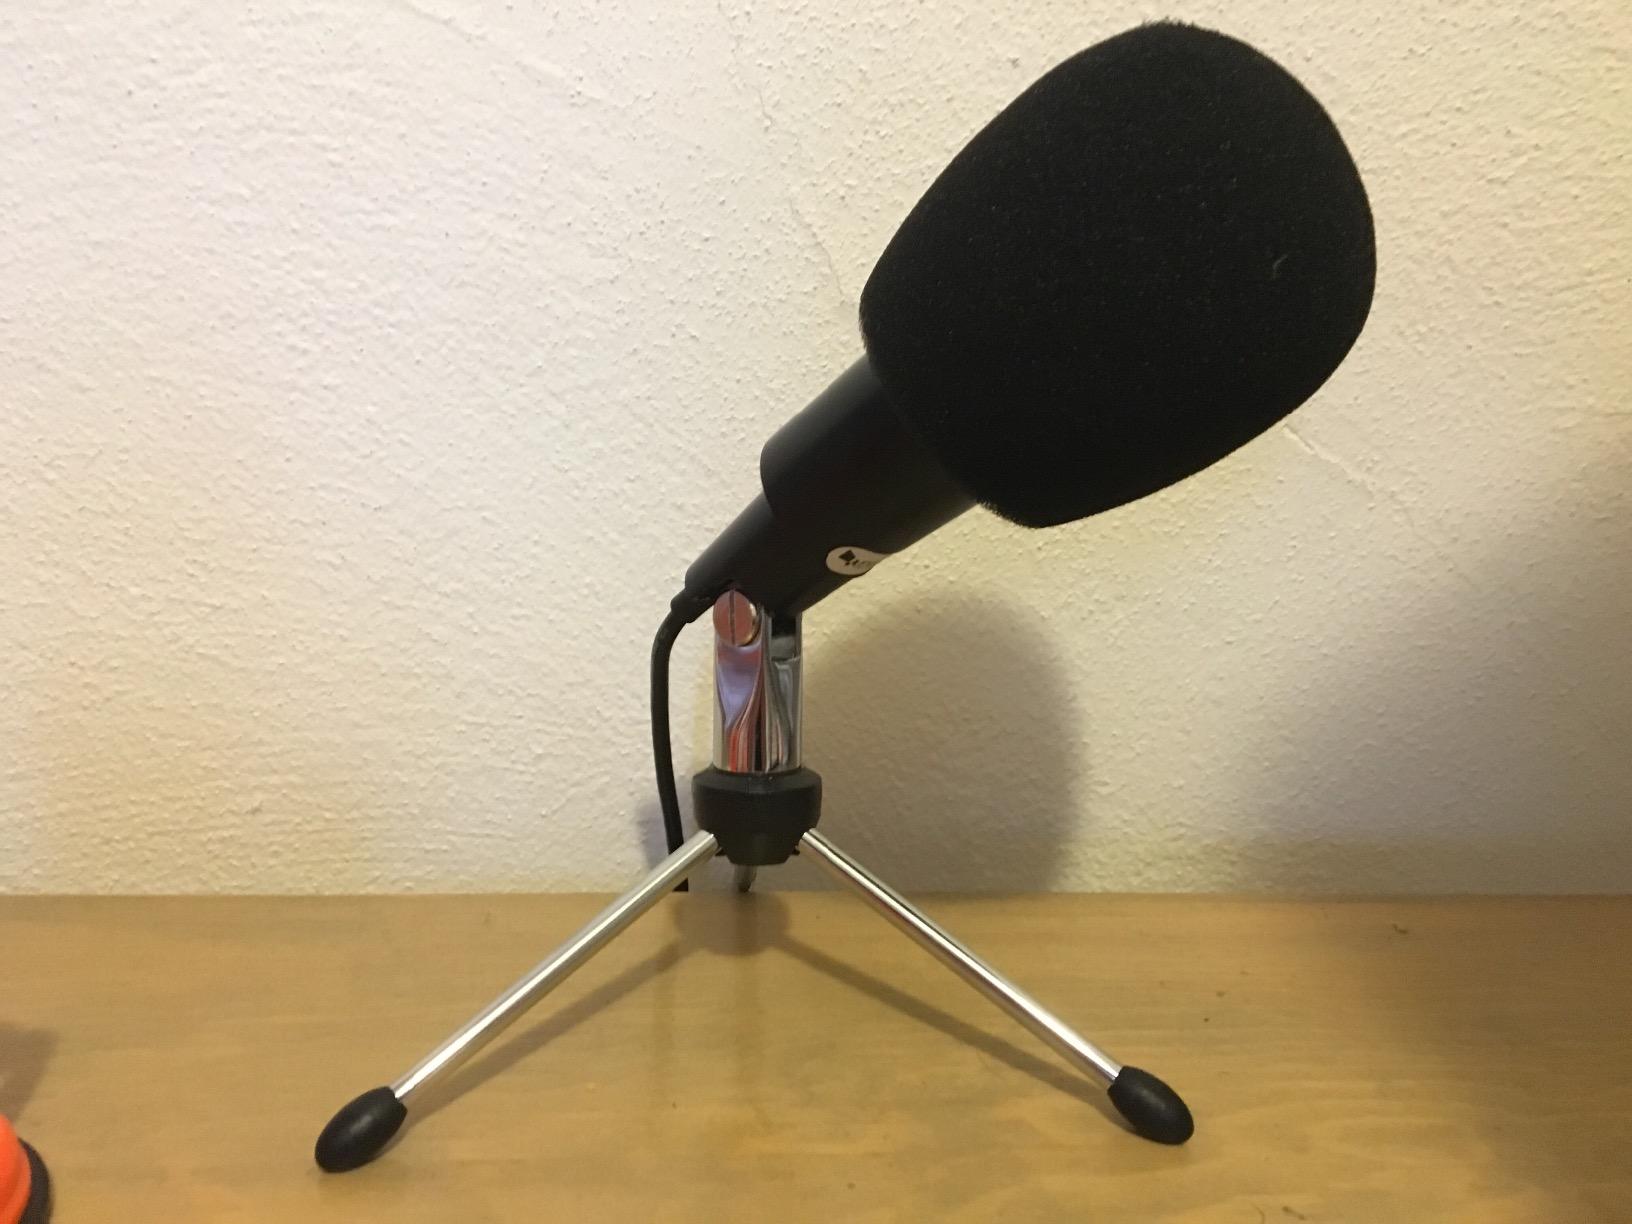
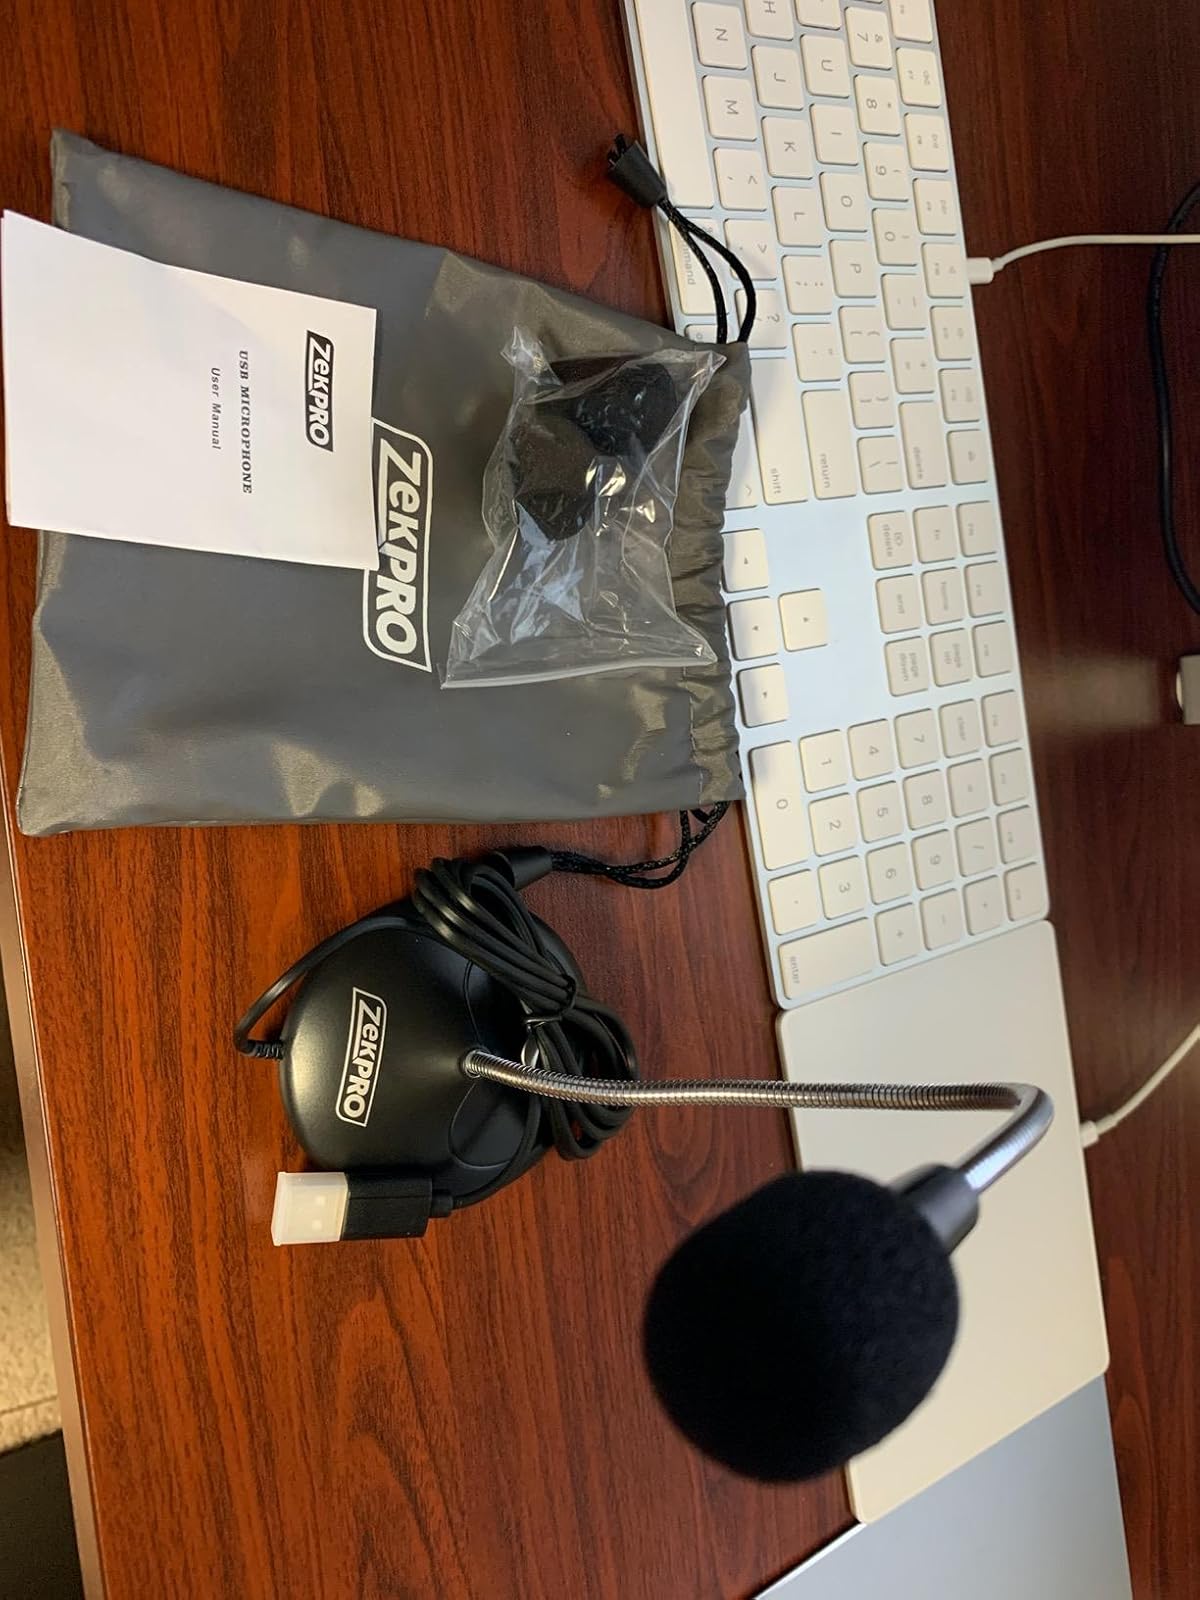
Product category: microphone
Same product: no